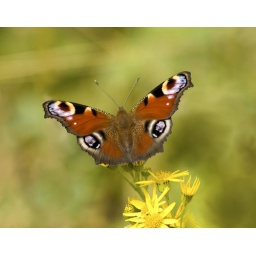
Taken while walking along a river bank near my home